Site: brandenburg
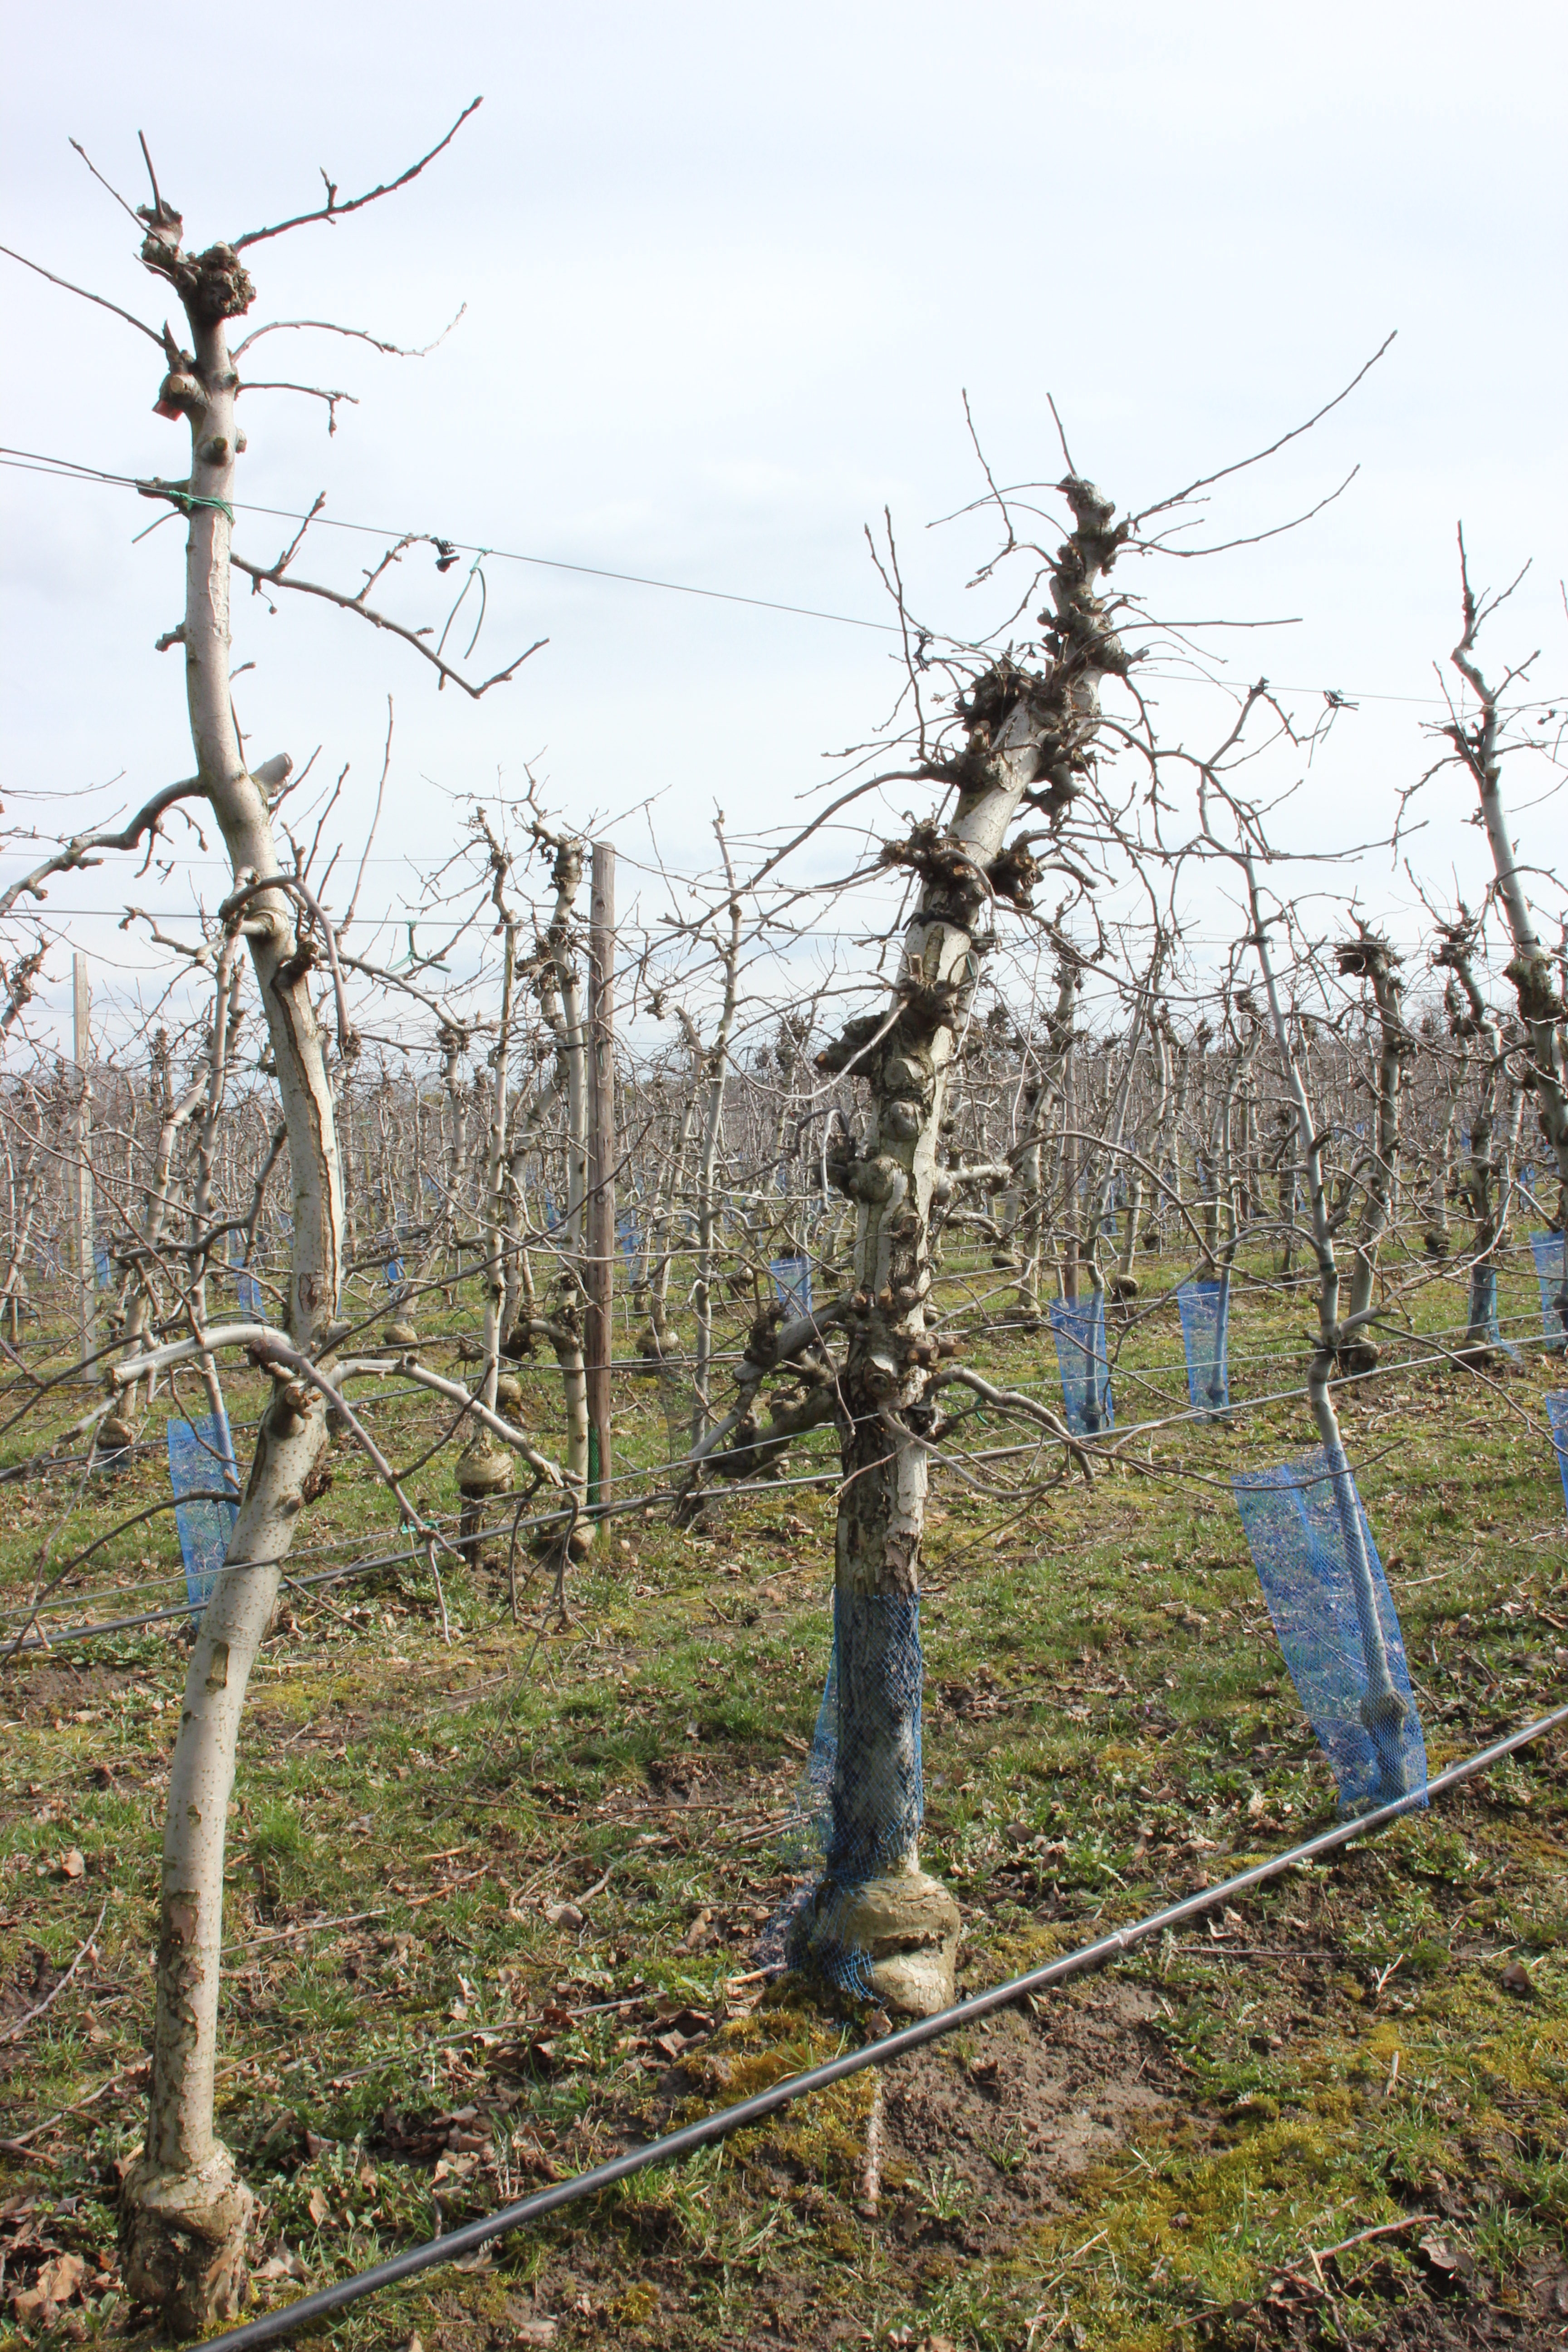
Growth stage (BBCH 01): Bud development